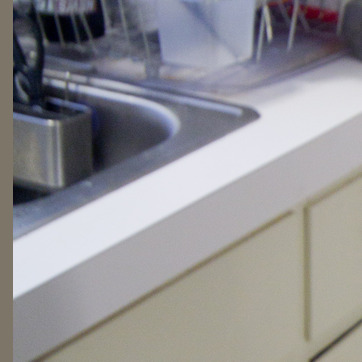
Material: other